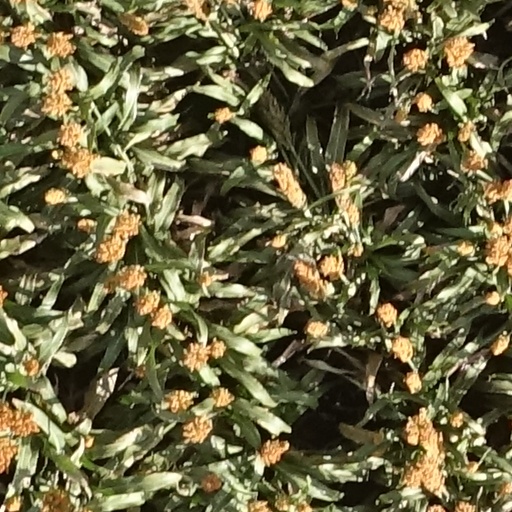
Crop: sorghum